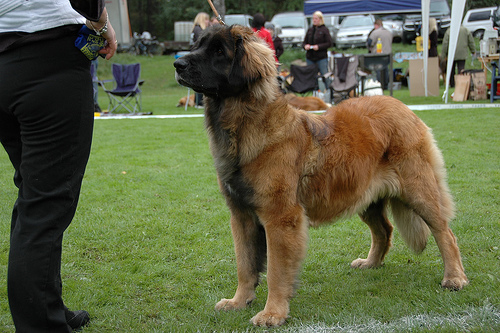
Animal: dog
Breed: leonberger